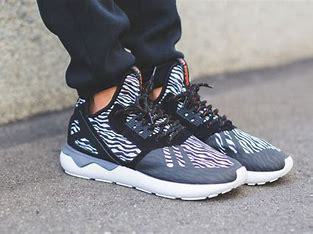
Brand: Adidas
Model: Tubular Runner